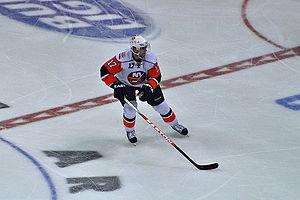
Thomas Pöck est un joueur professionnel autrichien de hockey sur glace qui évoluait au poste de défenseur.